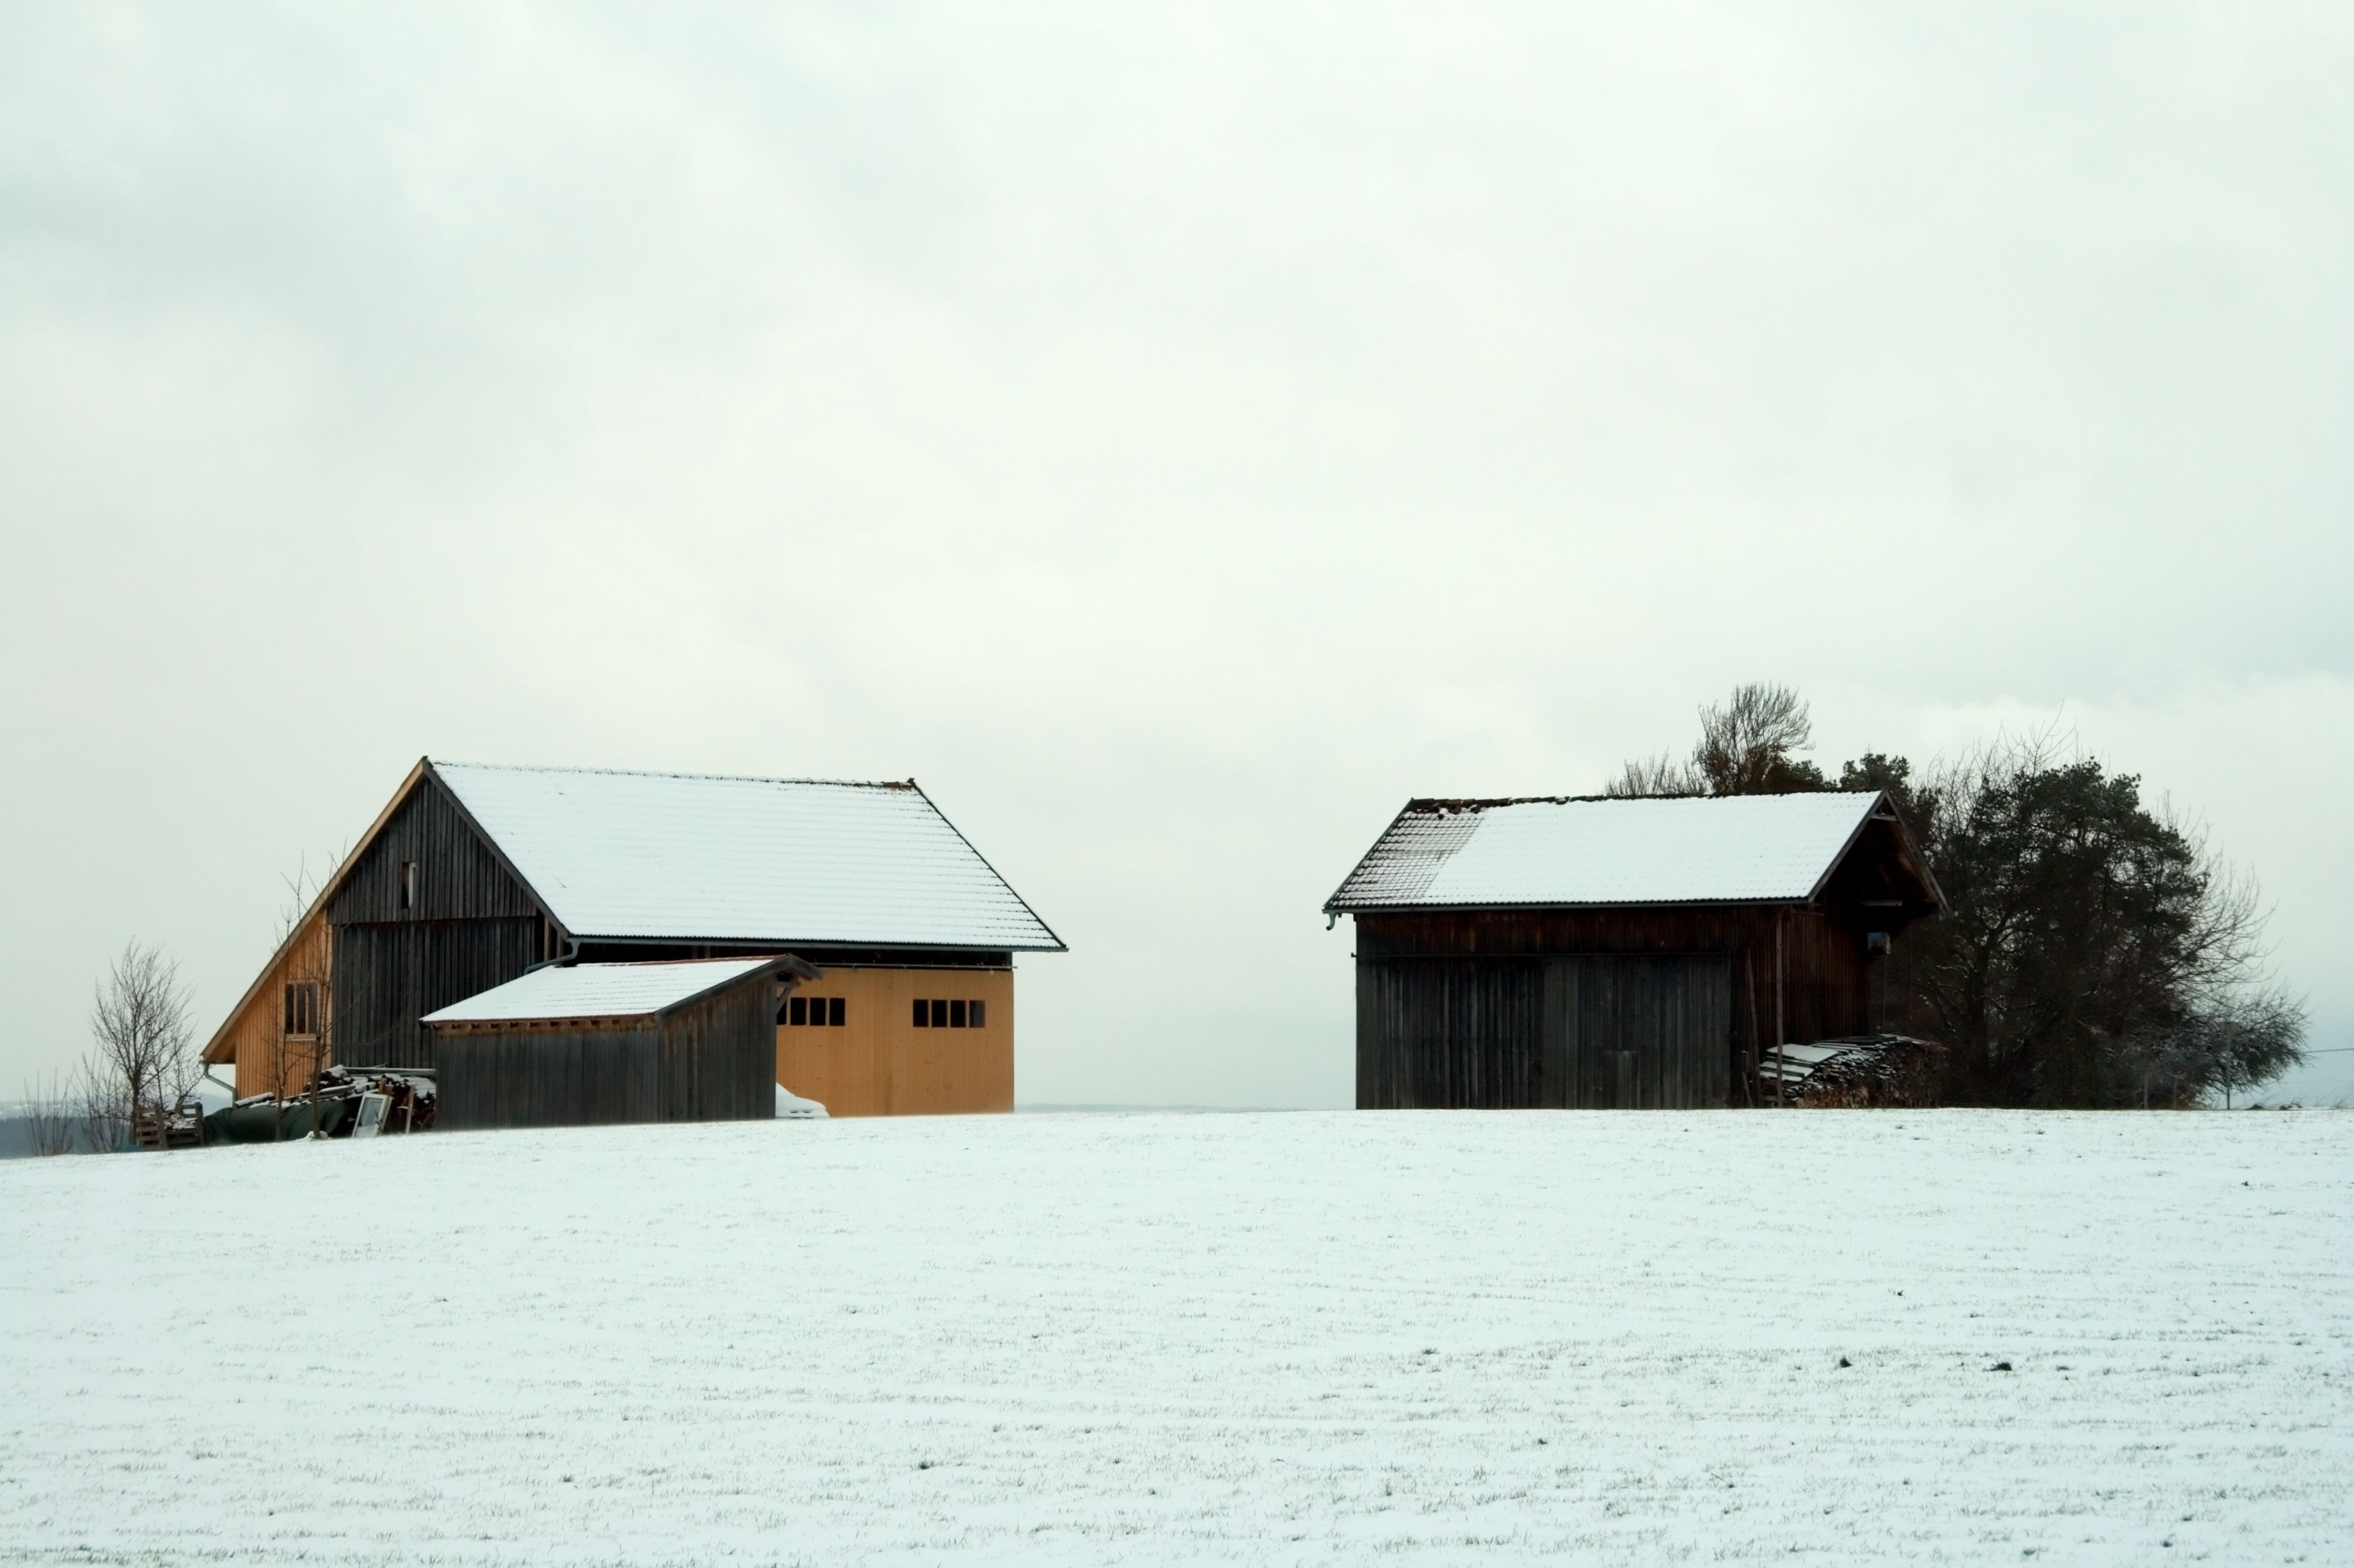
nature, snow, cold, winter, sky, field, farm, house, hill, roof, barn, home, shed, shack, cottage, weather, snowy, season, clouds, germany, bavaria, snow cover, rural area